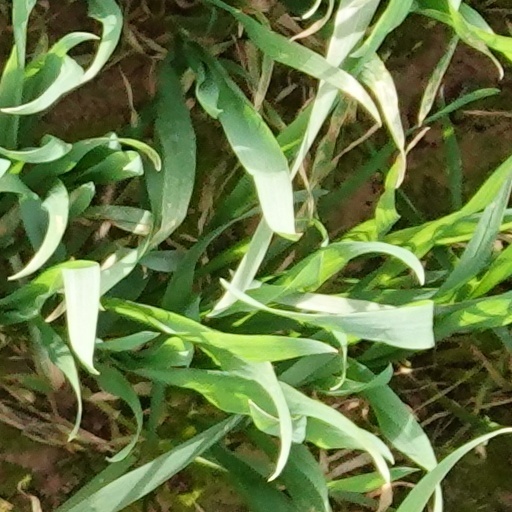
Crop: wheat